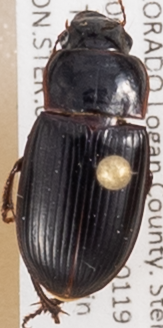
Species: Harpalus reversus
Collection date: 2014-07-22
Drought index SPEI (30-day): -0.016
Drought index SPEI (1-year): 0.63
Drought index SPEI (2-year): -0.656